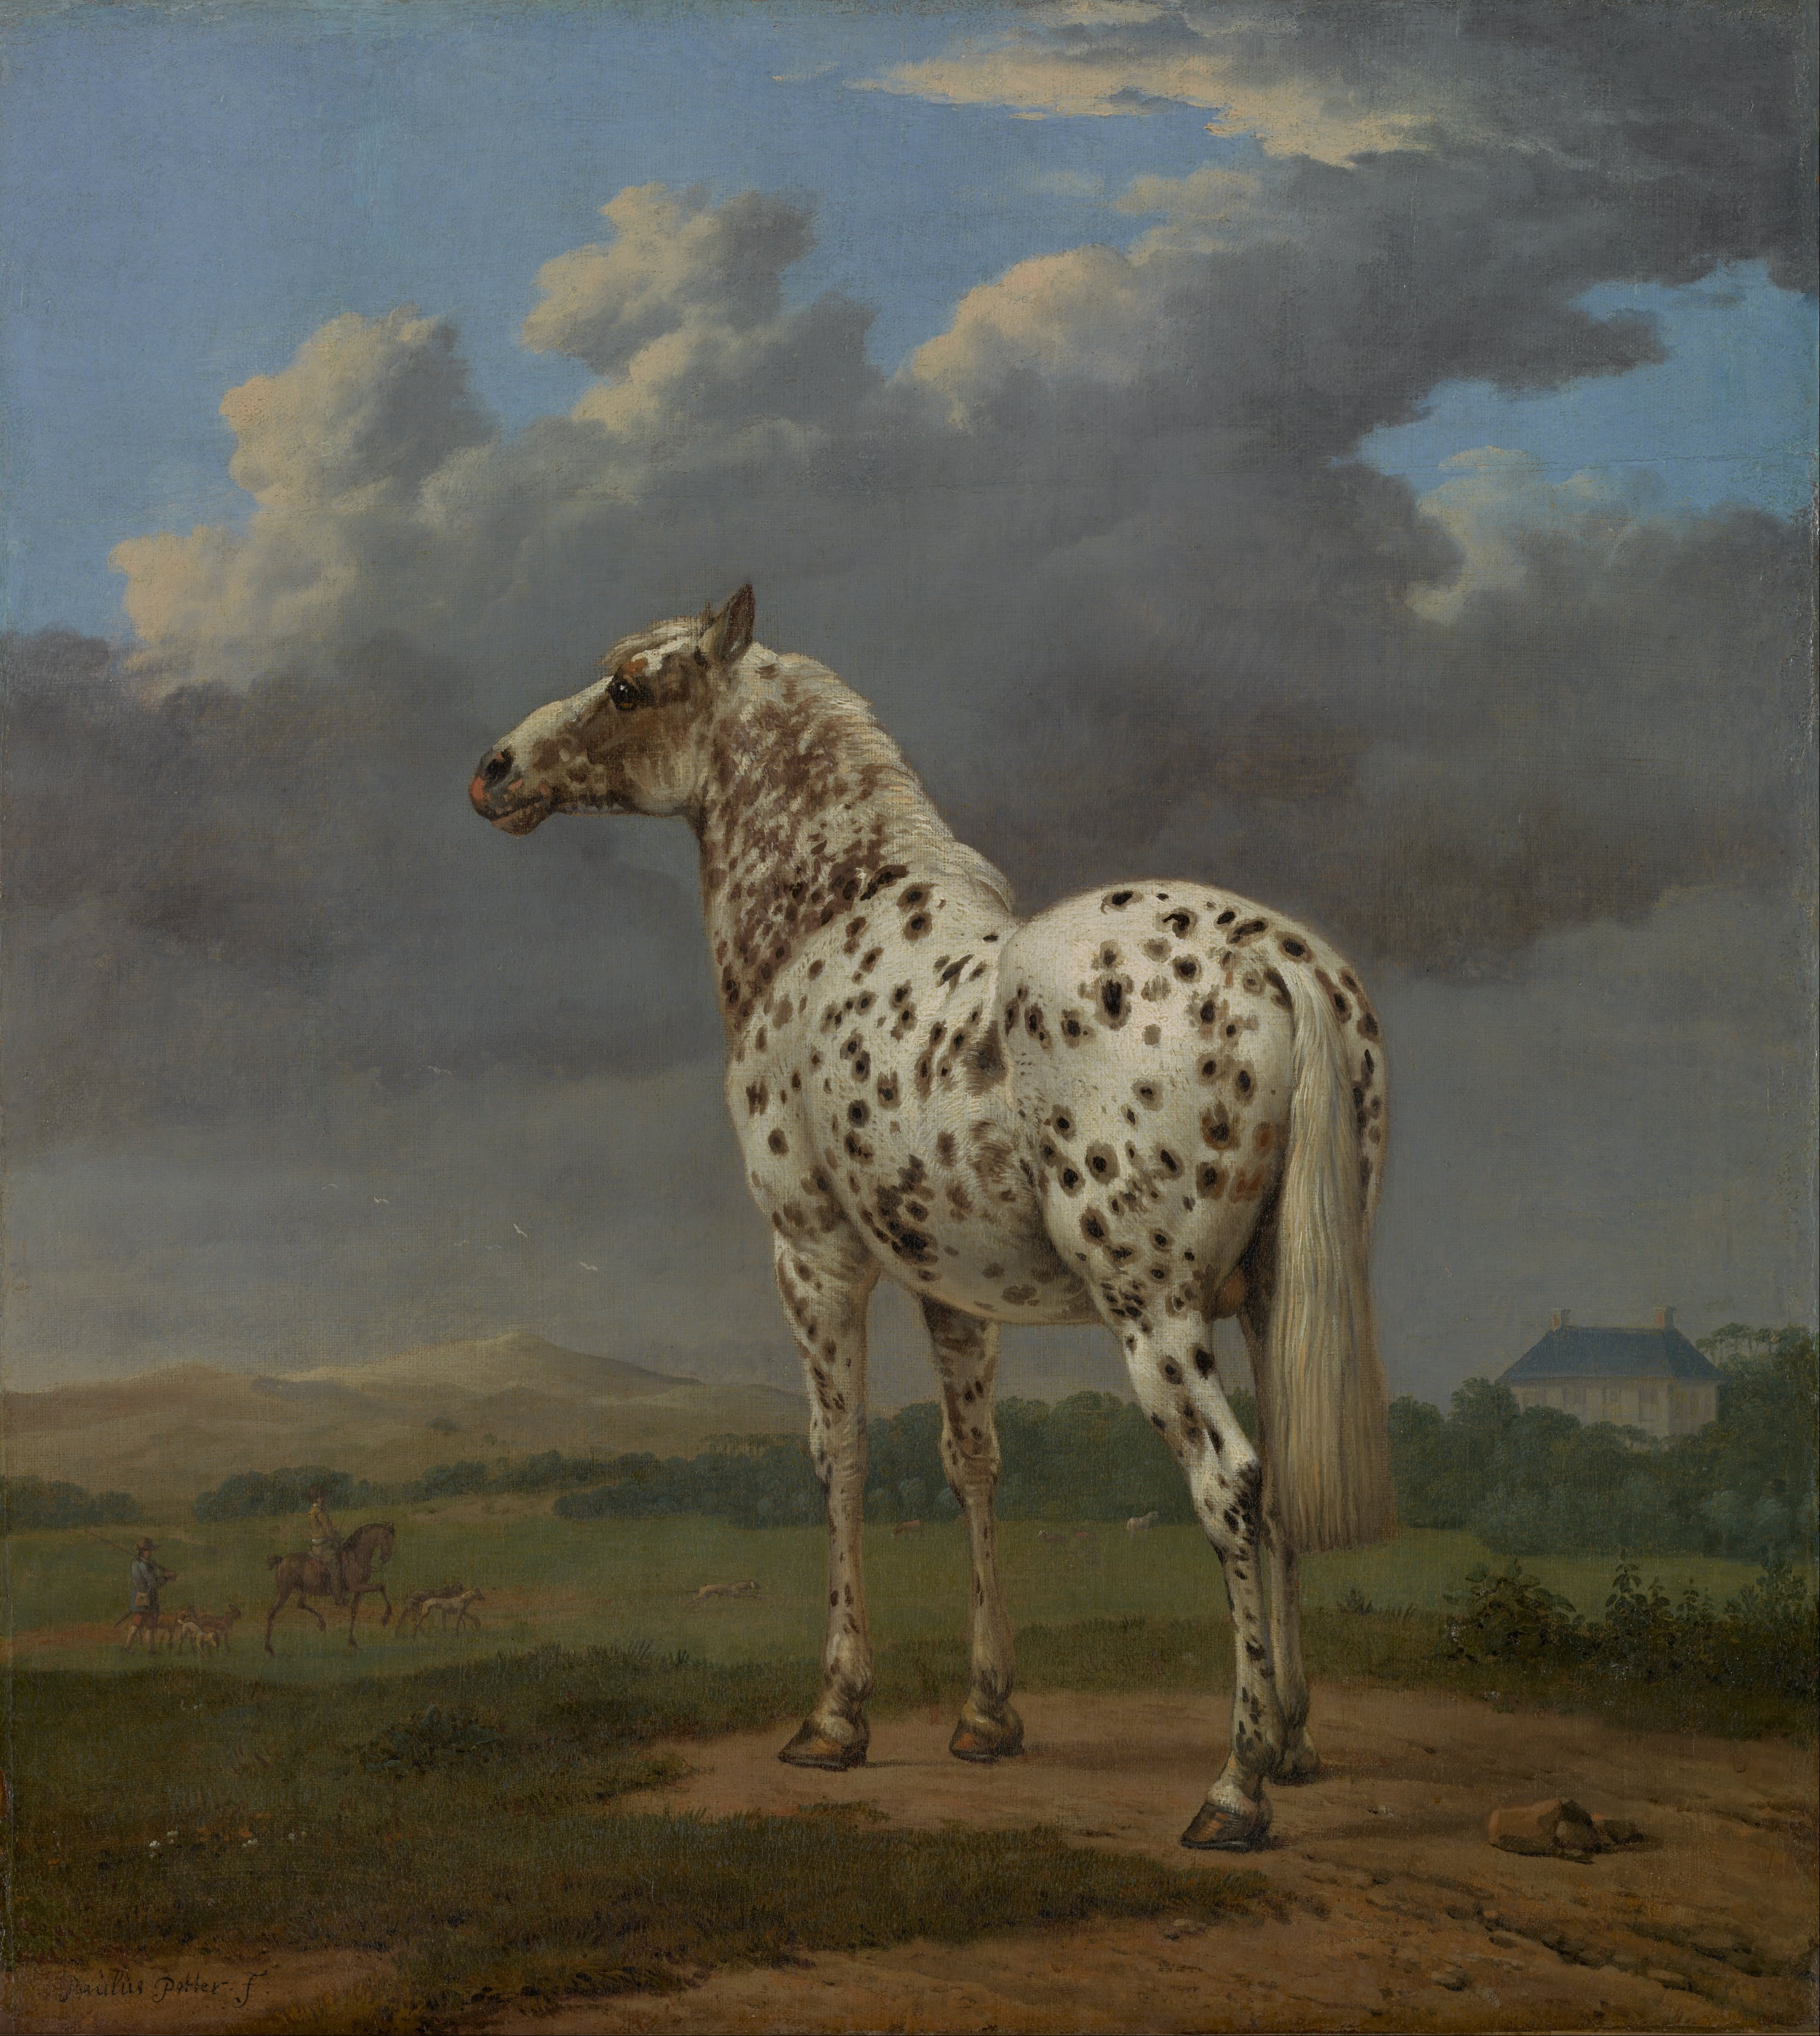
nature, sky, countryside, country, wildlife, portrait, horse, mammal, fauna, savanna, plain, painting, giraffe, outside, art, clouds, giraffidae, oil on canvas, horse like mammal, mustang horse, paulus potter